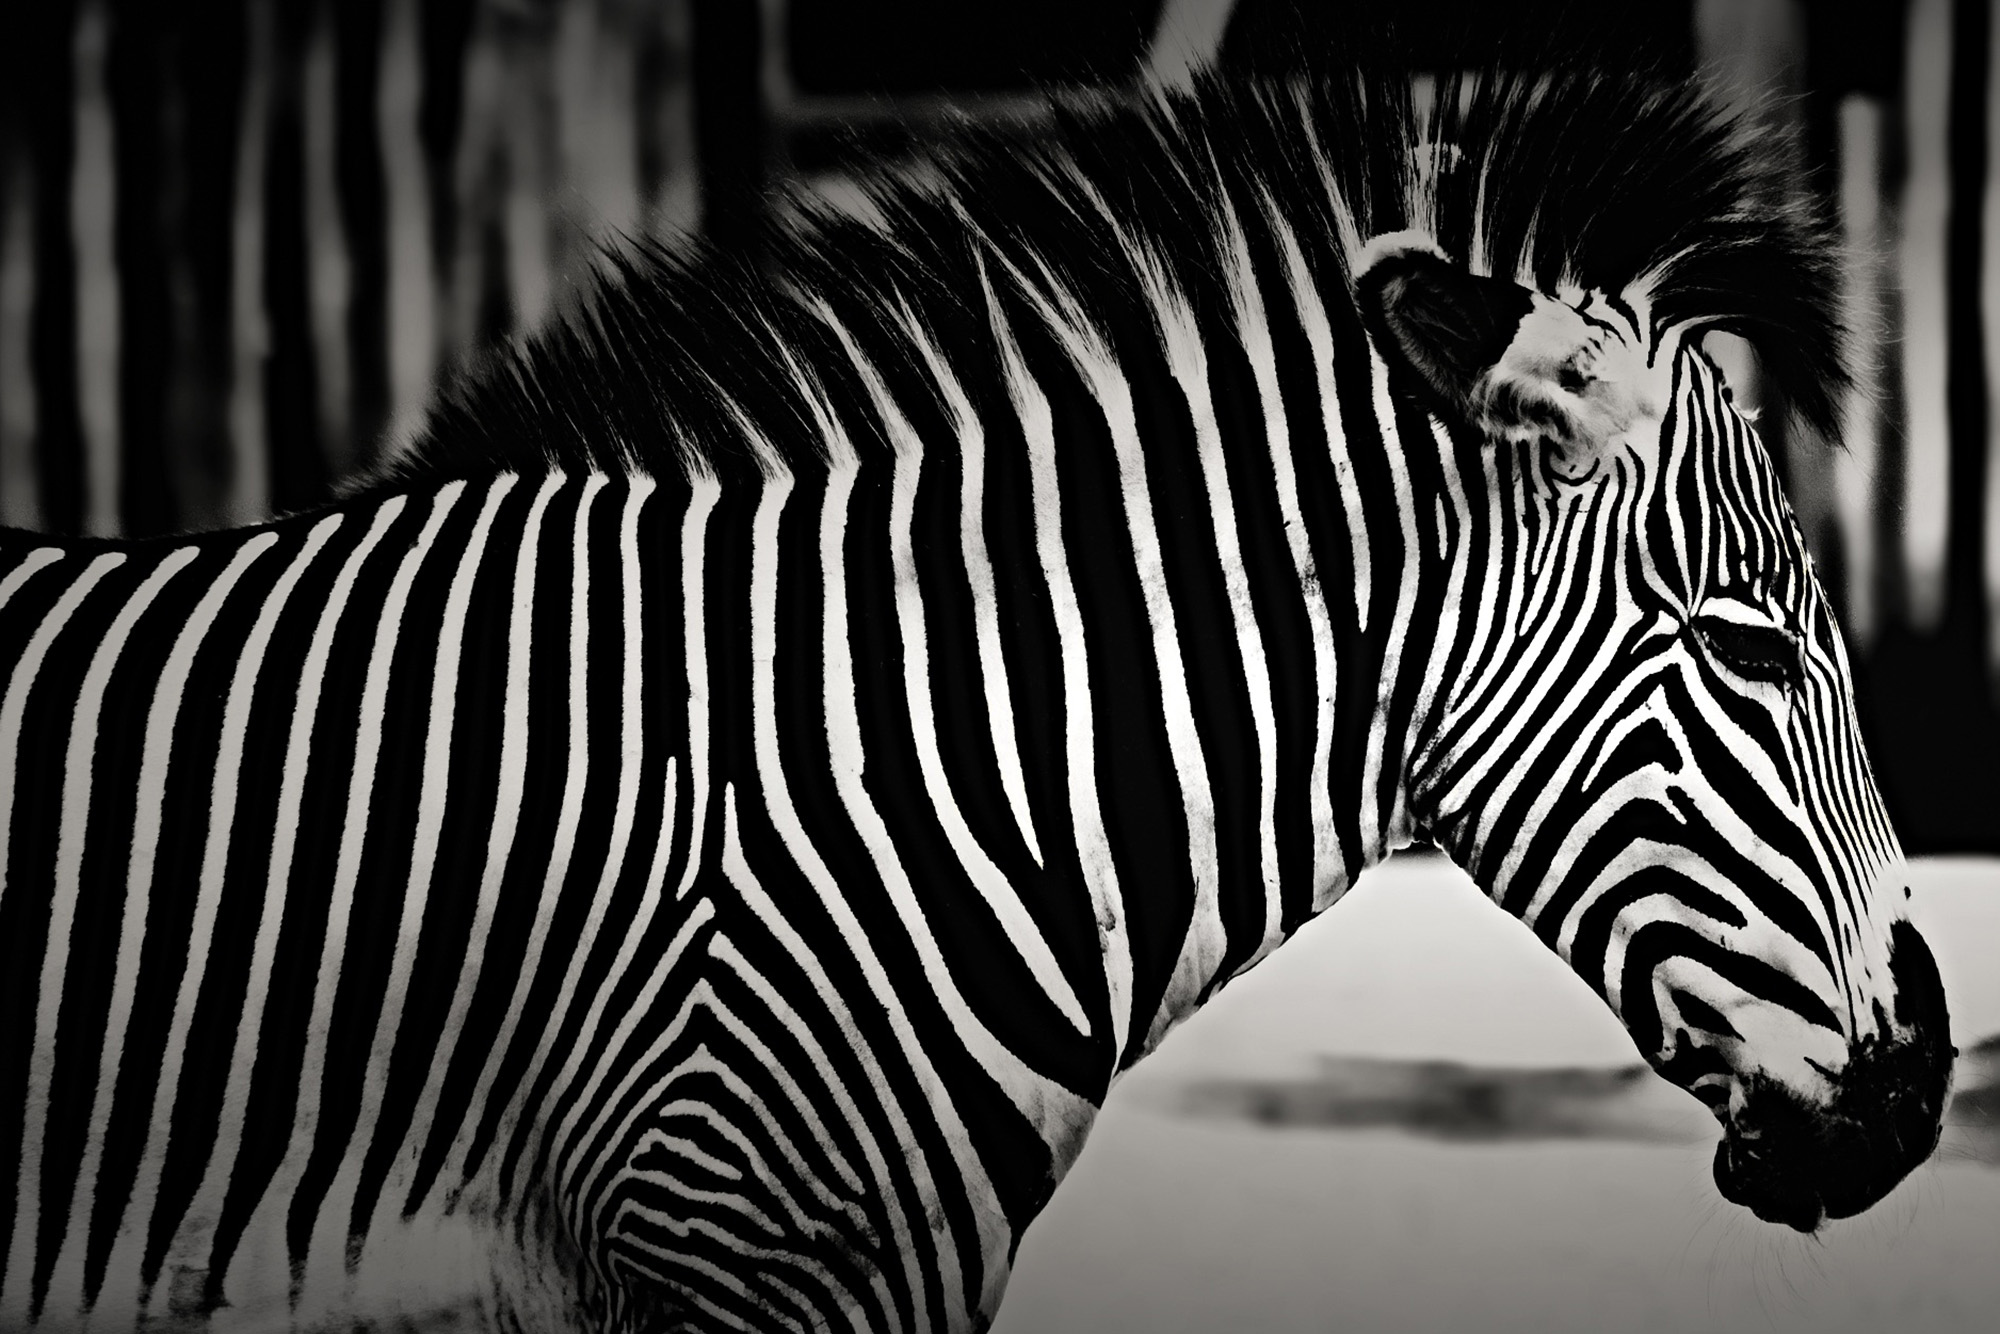
vertebrate, zebra, wildlife, white, terrestrial animal, black, mammal, black and white, monochrome, monochrome photography, head, snout, eye, water, zoo, organism, close up, photography, mane, stock photography, adaptation, plant, style